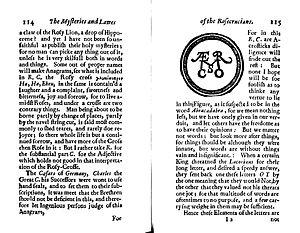
Themis Aurea est un livre de Michael Maier imprimé en 1618. il a été écrit pour expliquer l'existence de l'Ordre de la Rose-Croix et décrire ses lois : Maier parle d'un ordre de médecins, de leurs règles de leur symbolisme, de leur pratique. Après avoir présenté la légende de la déesse antique Themis, il aborde la raison des lois de la fraternité de l'Ordre.
Michael Maier est un médecin et alchimiste allemand, qui fut conseiller de l'empereur romain germanique Rodolphe II de Habsbourg.